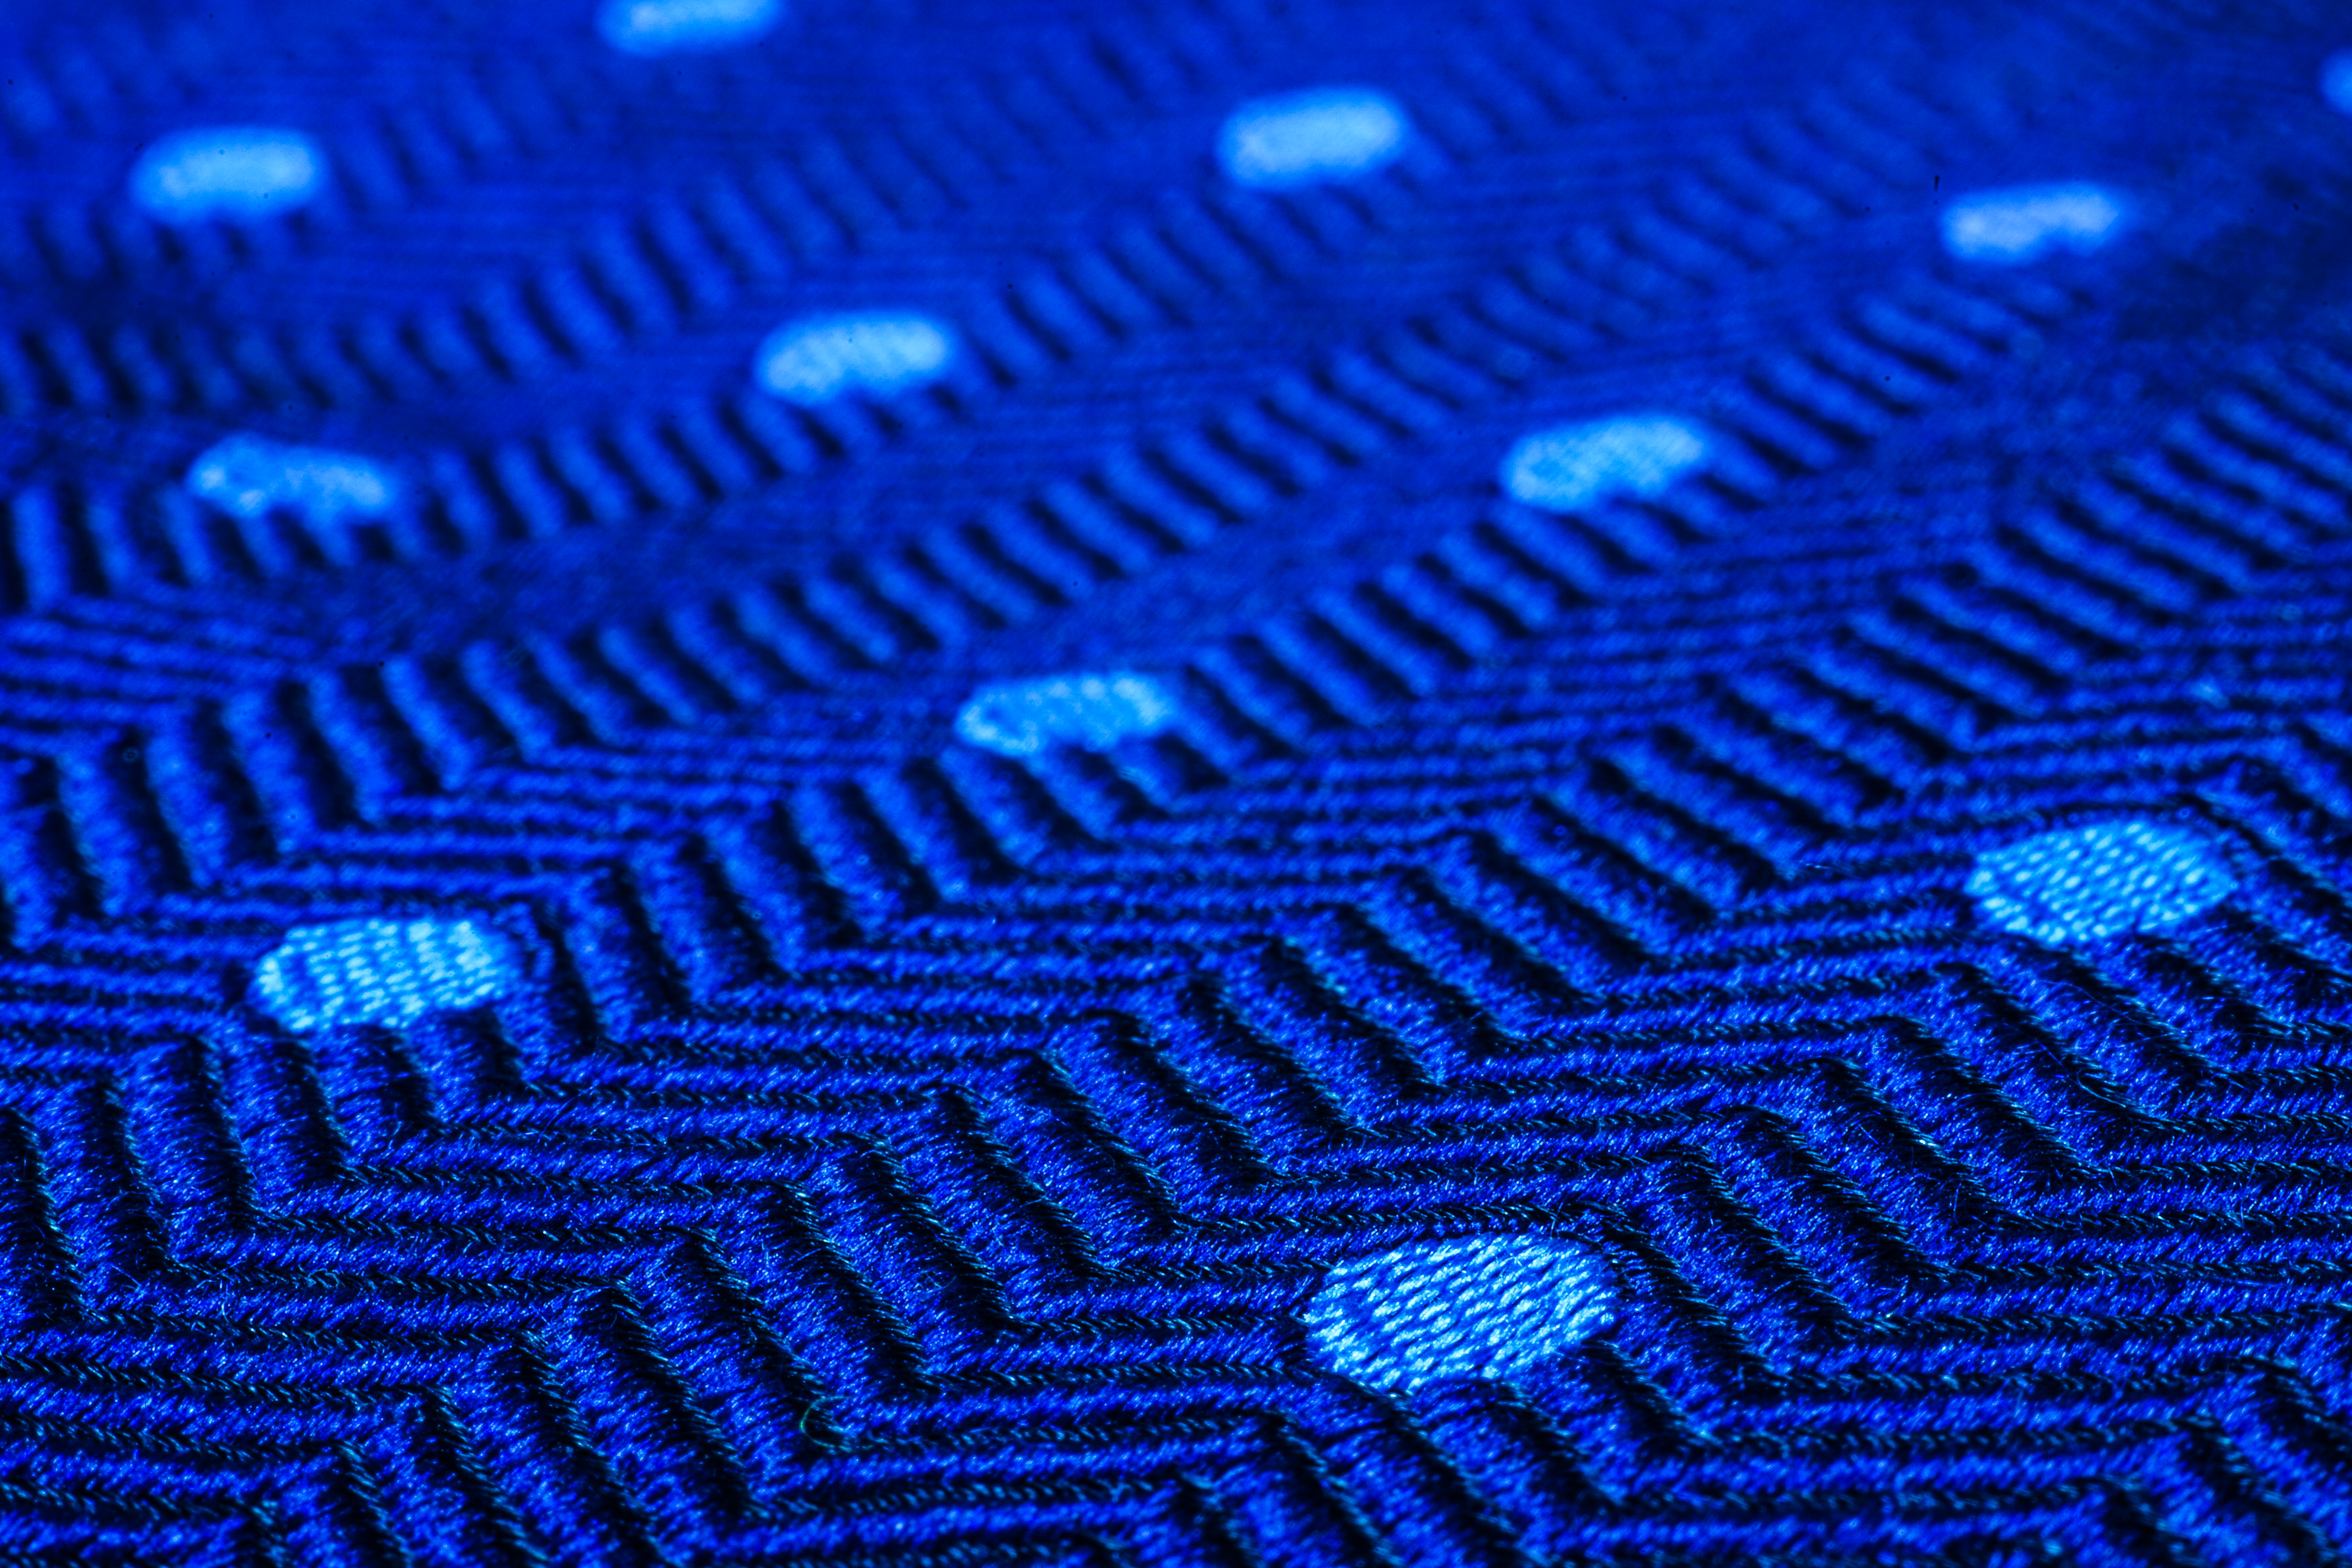
texture, tube, number, pattern, line, color, macro, tie, blue, circle, textured, font, art, no, 50mm, design, f35, 1, dots, macromondays, hmm, 2, shape, mc, extension, ilce7m2, mondays, bluedots, bluetie, rokkorqf, mcmacrorokkorqf50mmf35, extensiontubeno1and2, bluetexturedtie, computer wallpaper